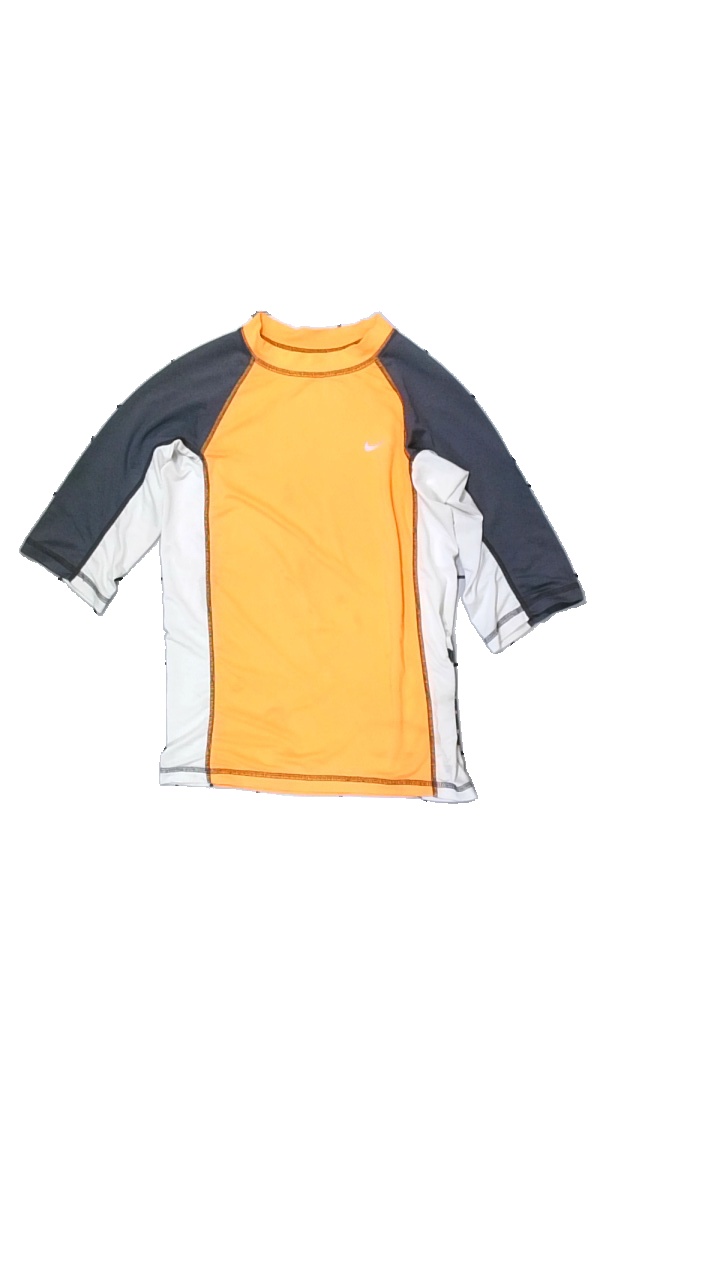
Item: T-shirt (Men)
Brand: Nike
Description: tränings t-shirt med logga fram, flera fläckar
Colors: Orange, White, Grey
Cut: Regular
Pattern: Logo print
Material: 100% polyester
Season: All
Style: Sports
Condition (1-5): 3
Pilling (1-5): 5
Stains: Major
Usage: Export
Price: <50